Warship Week

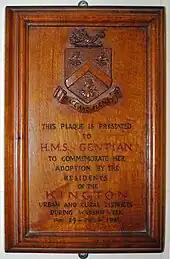
Plaque presented to HMS "Gentian", to mark the ship's adoption by the residents of the Kington Urban and Rural Districts during Warship Week, 29 November – 6 December 1941. Now in Kington Museum.

A level of savings would be set to raise enough money to provide the cost of building a particular naval ship. The aim was for cities to raise enough to adopt battleships and aircraft carriers, while towns and villages would focus on cruisers and destroyers. Smaller towns and villages would be set a lower figure. Once the target money was saved for the ship, the community would adopt the ship and its crew.